Dave Hughes

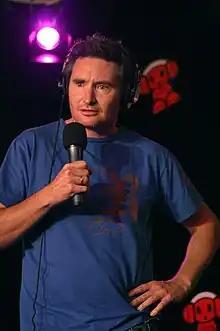
Hughes in 2009

Hughes had his first break on mainstream television when he was asked to do stand-up on "Hey Hey It's Saturday", a show Hughes revered growing up. Hughes recalled in a 2021 50-year anniversary "Hey Hey" special that he had not been more nervous before or since that set.